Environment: real
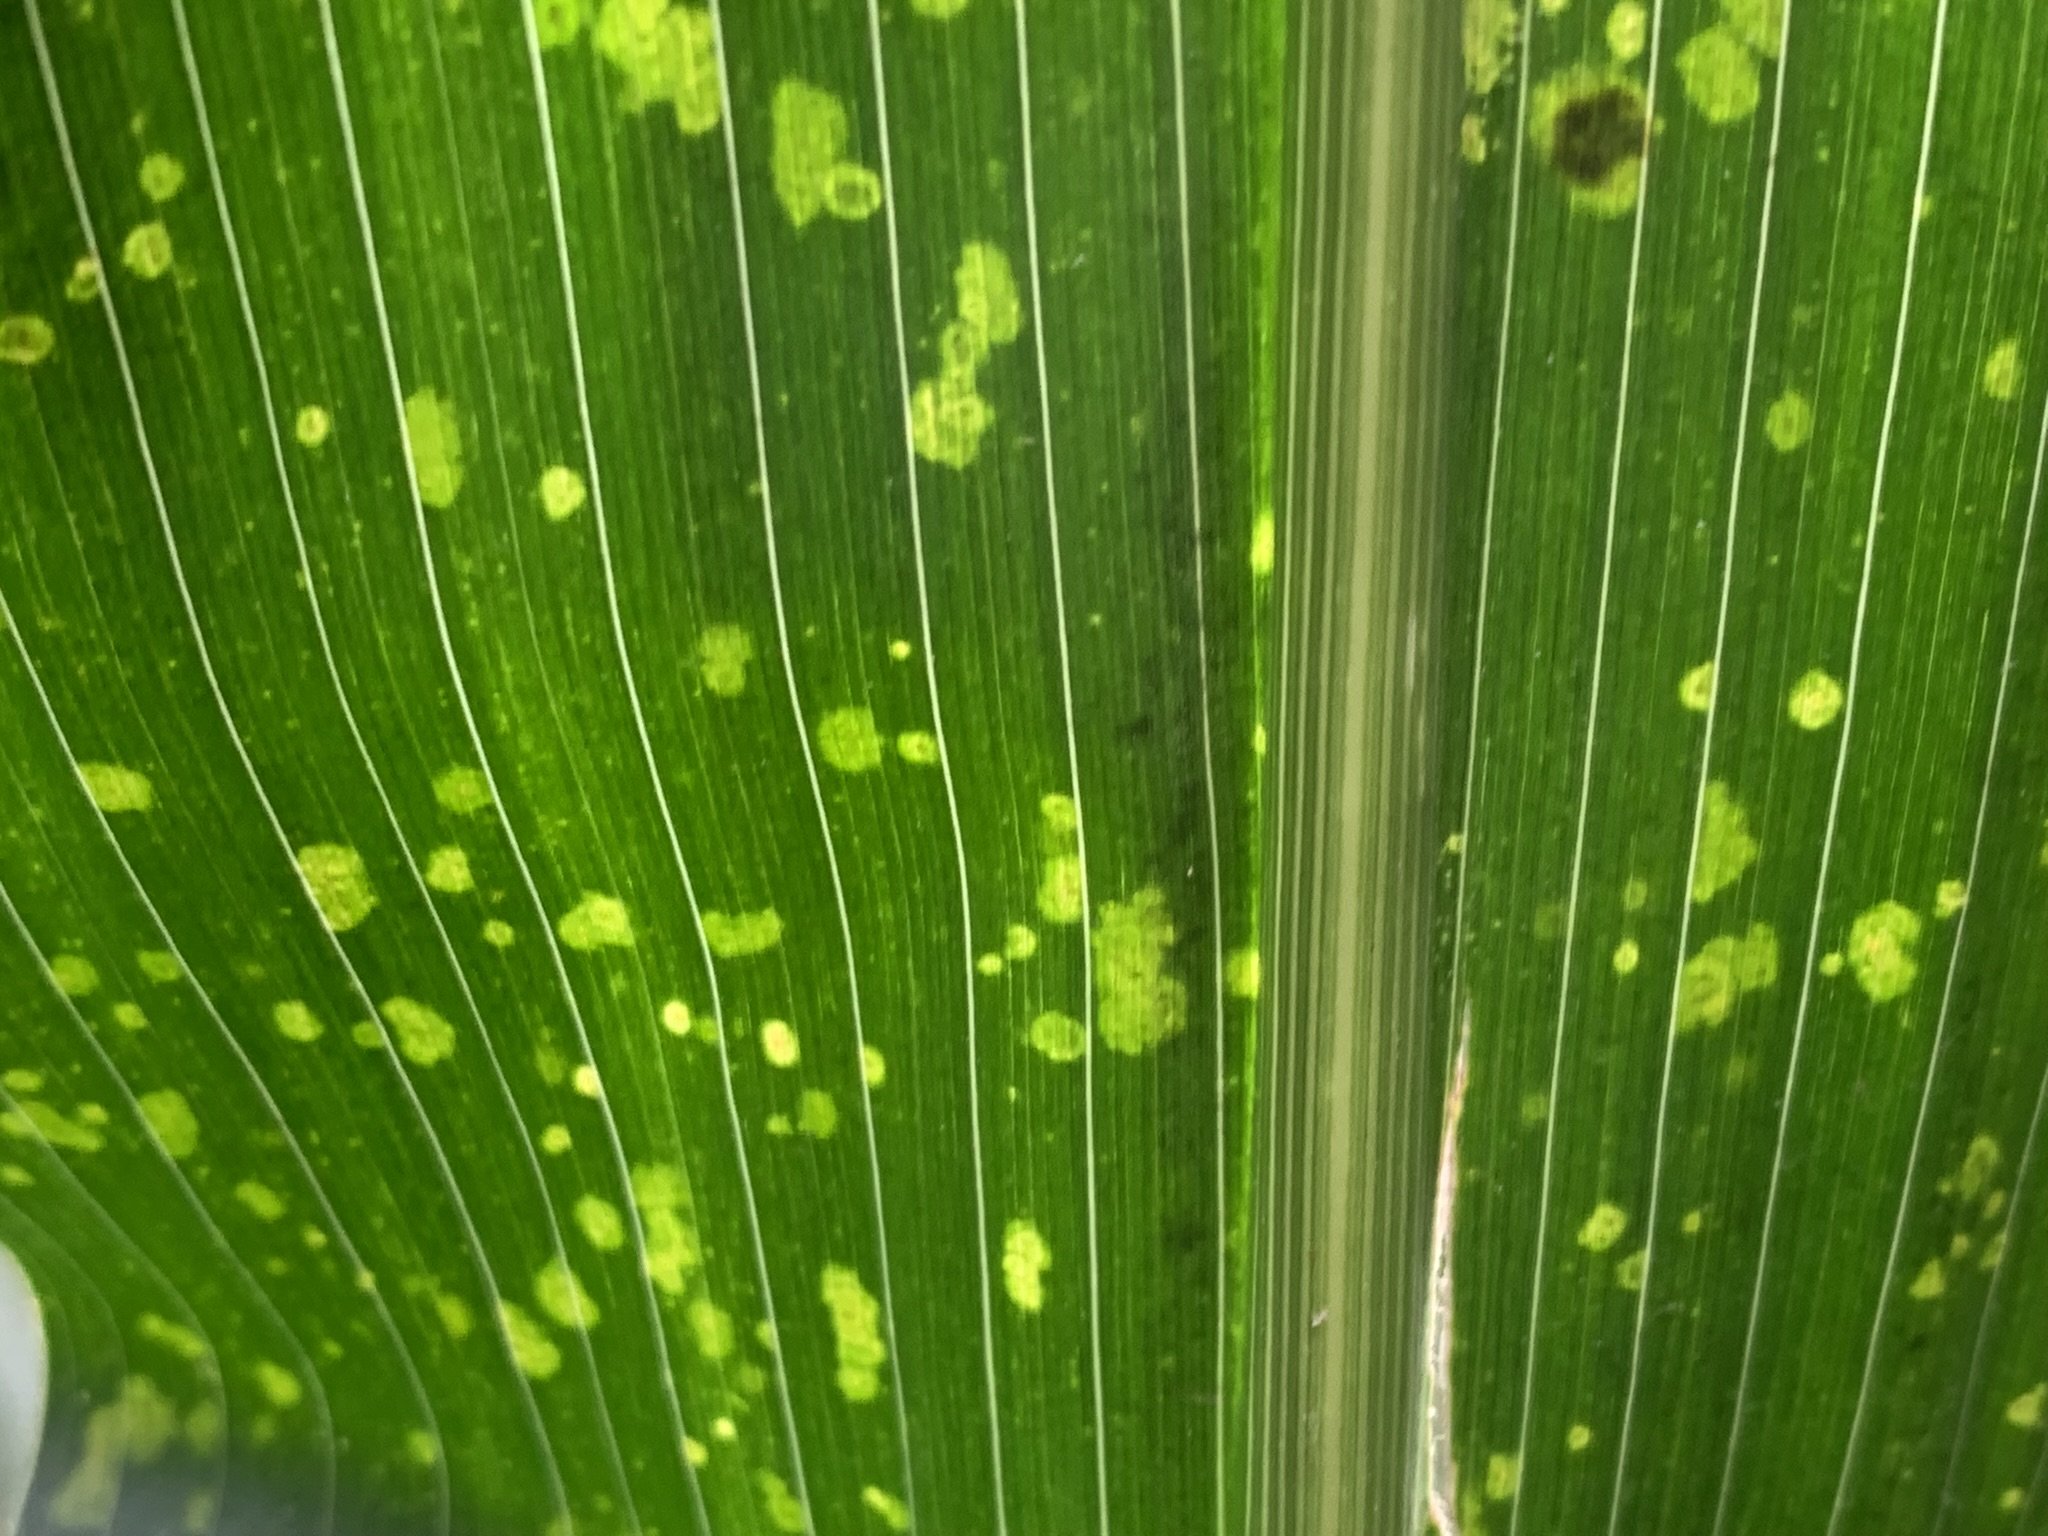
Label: lethal_necrosis